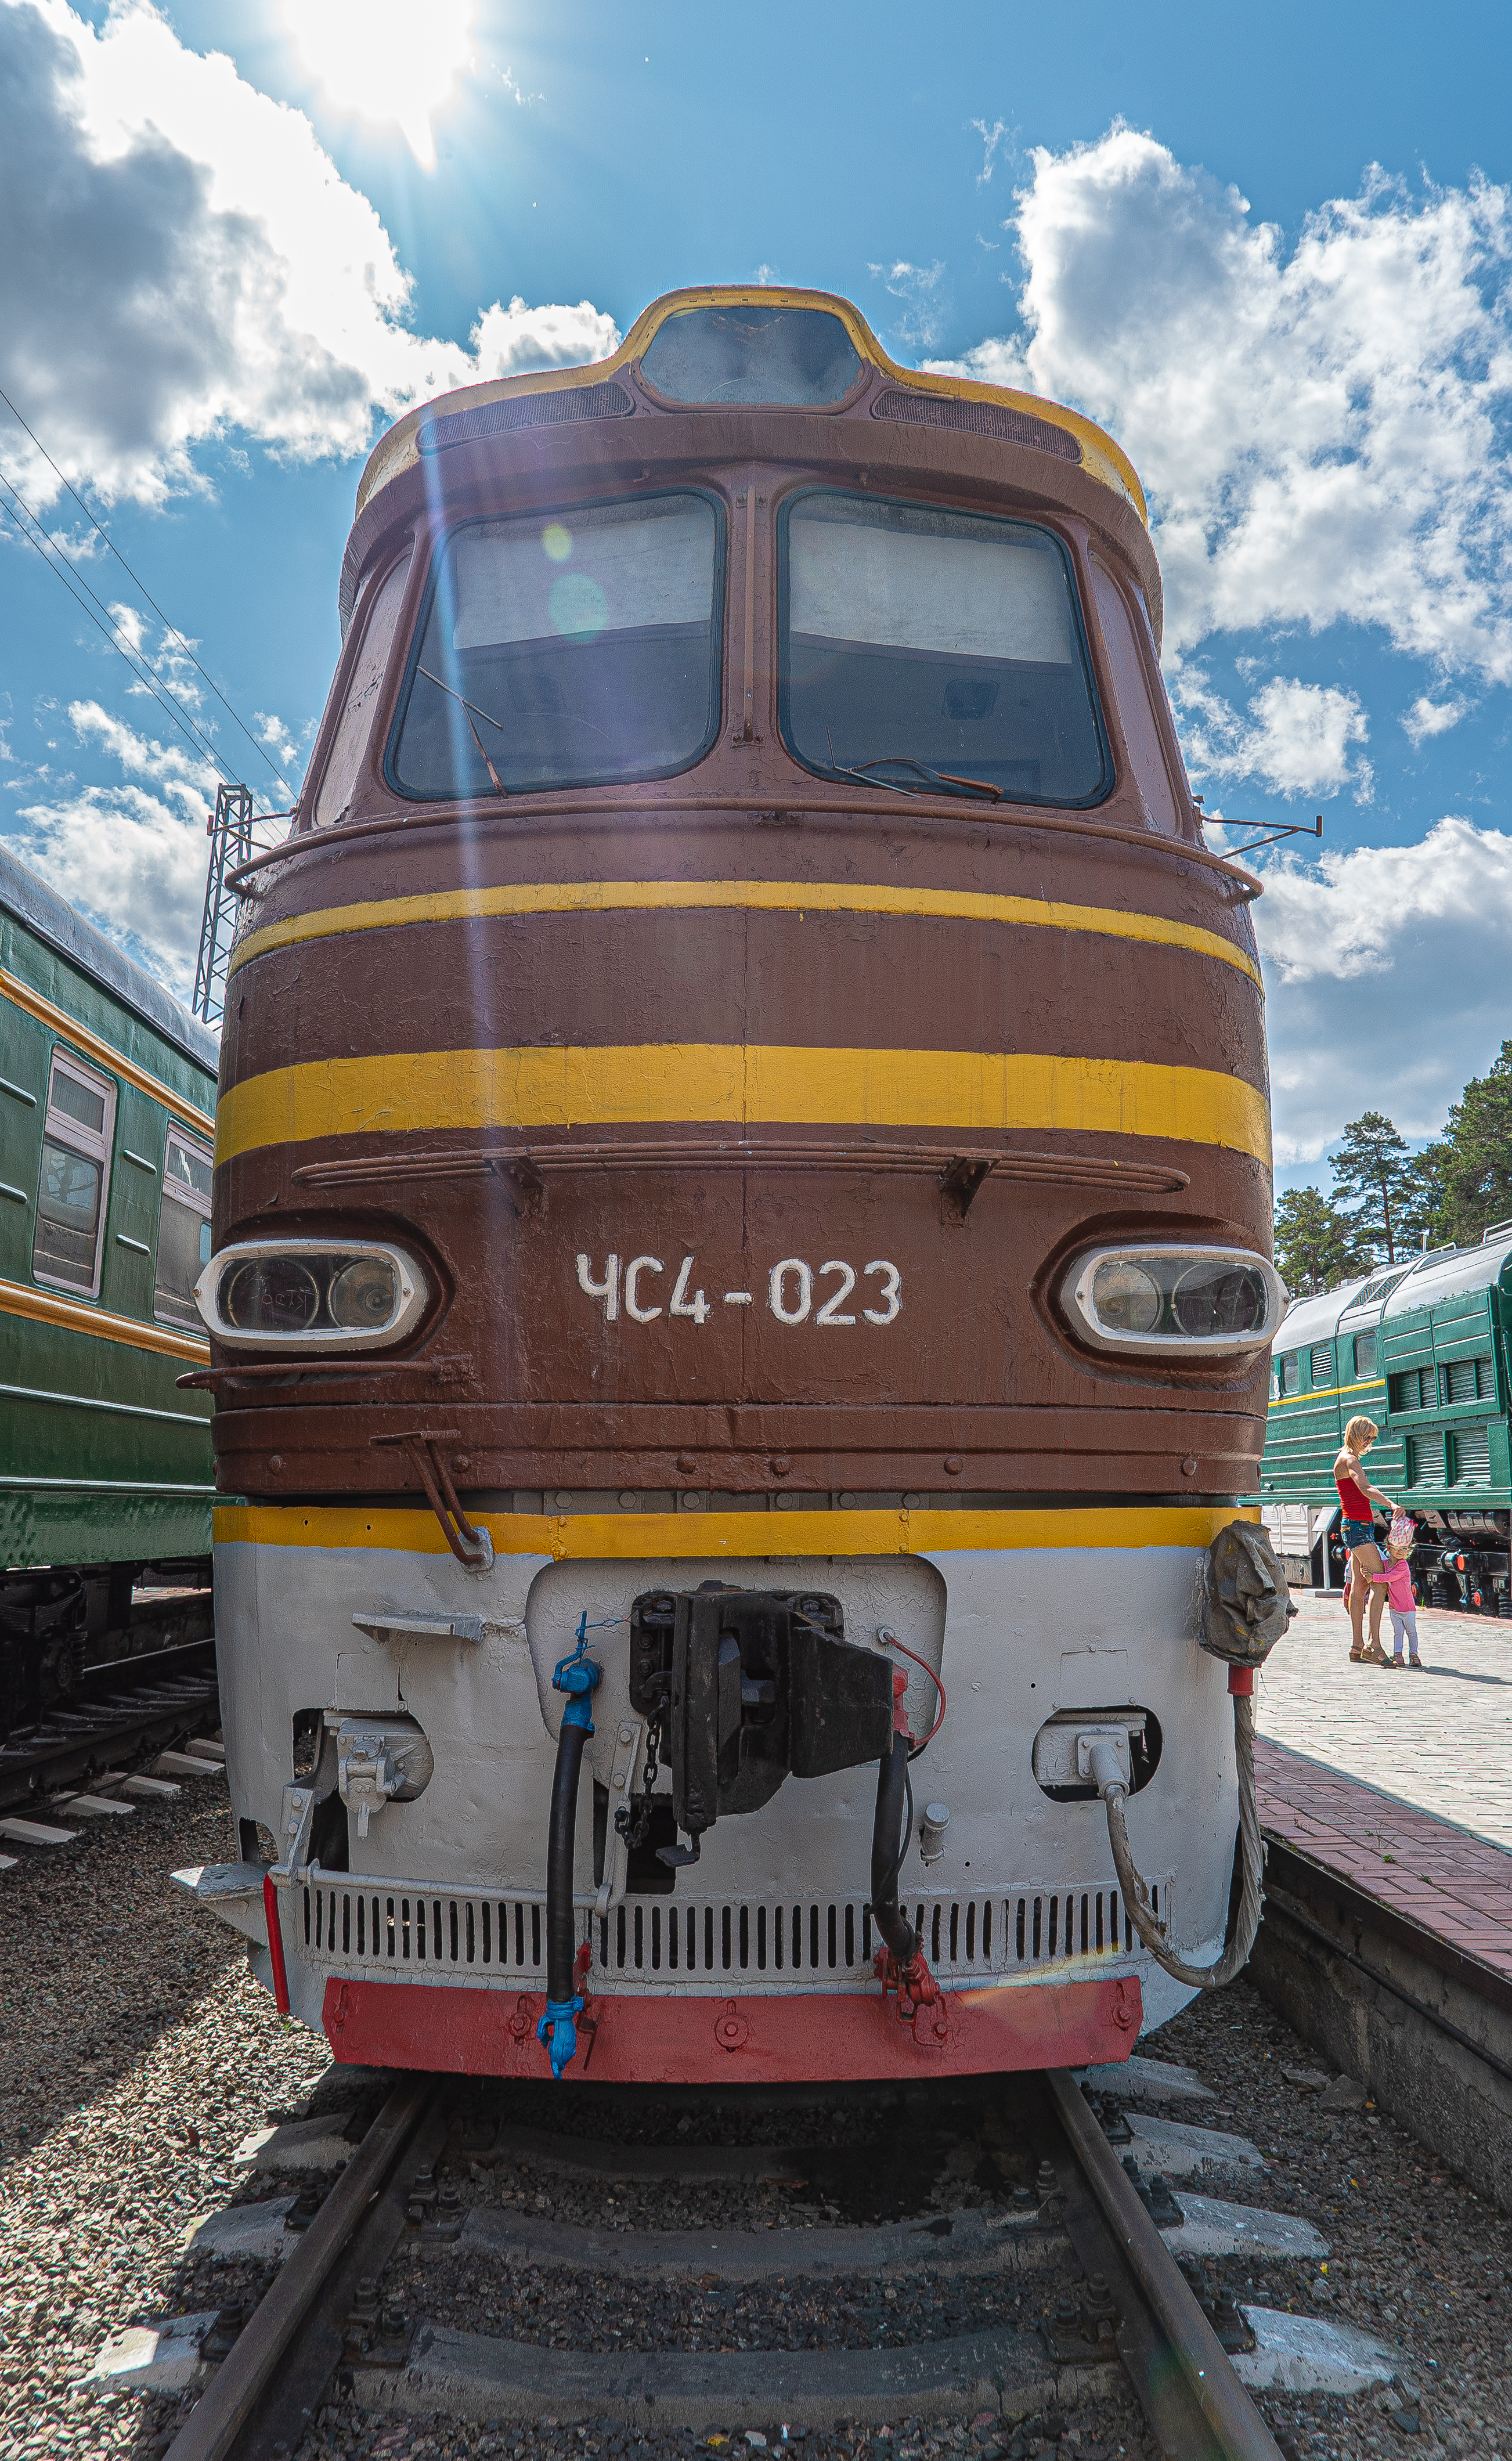
boat, train, land vehicle, vehicle, transport, mode of transport, motor vehicle, locomotive, public transport, railway, track, rolling stock, rolling, car, auto part, commercial vehicle, wheel